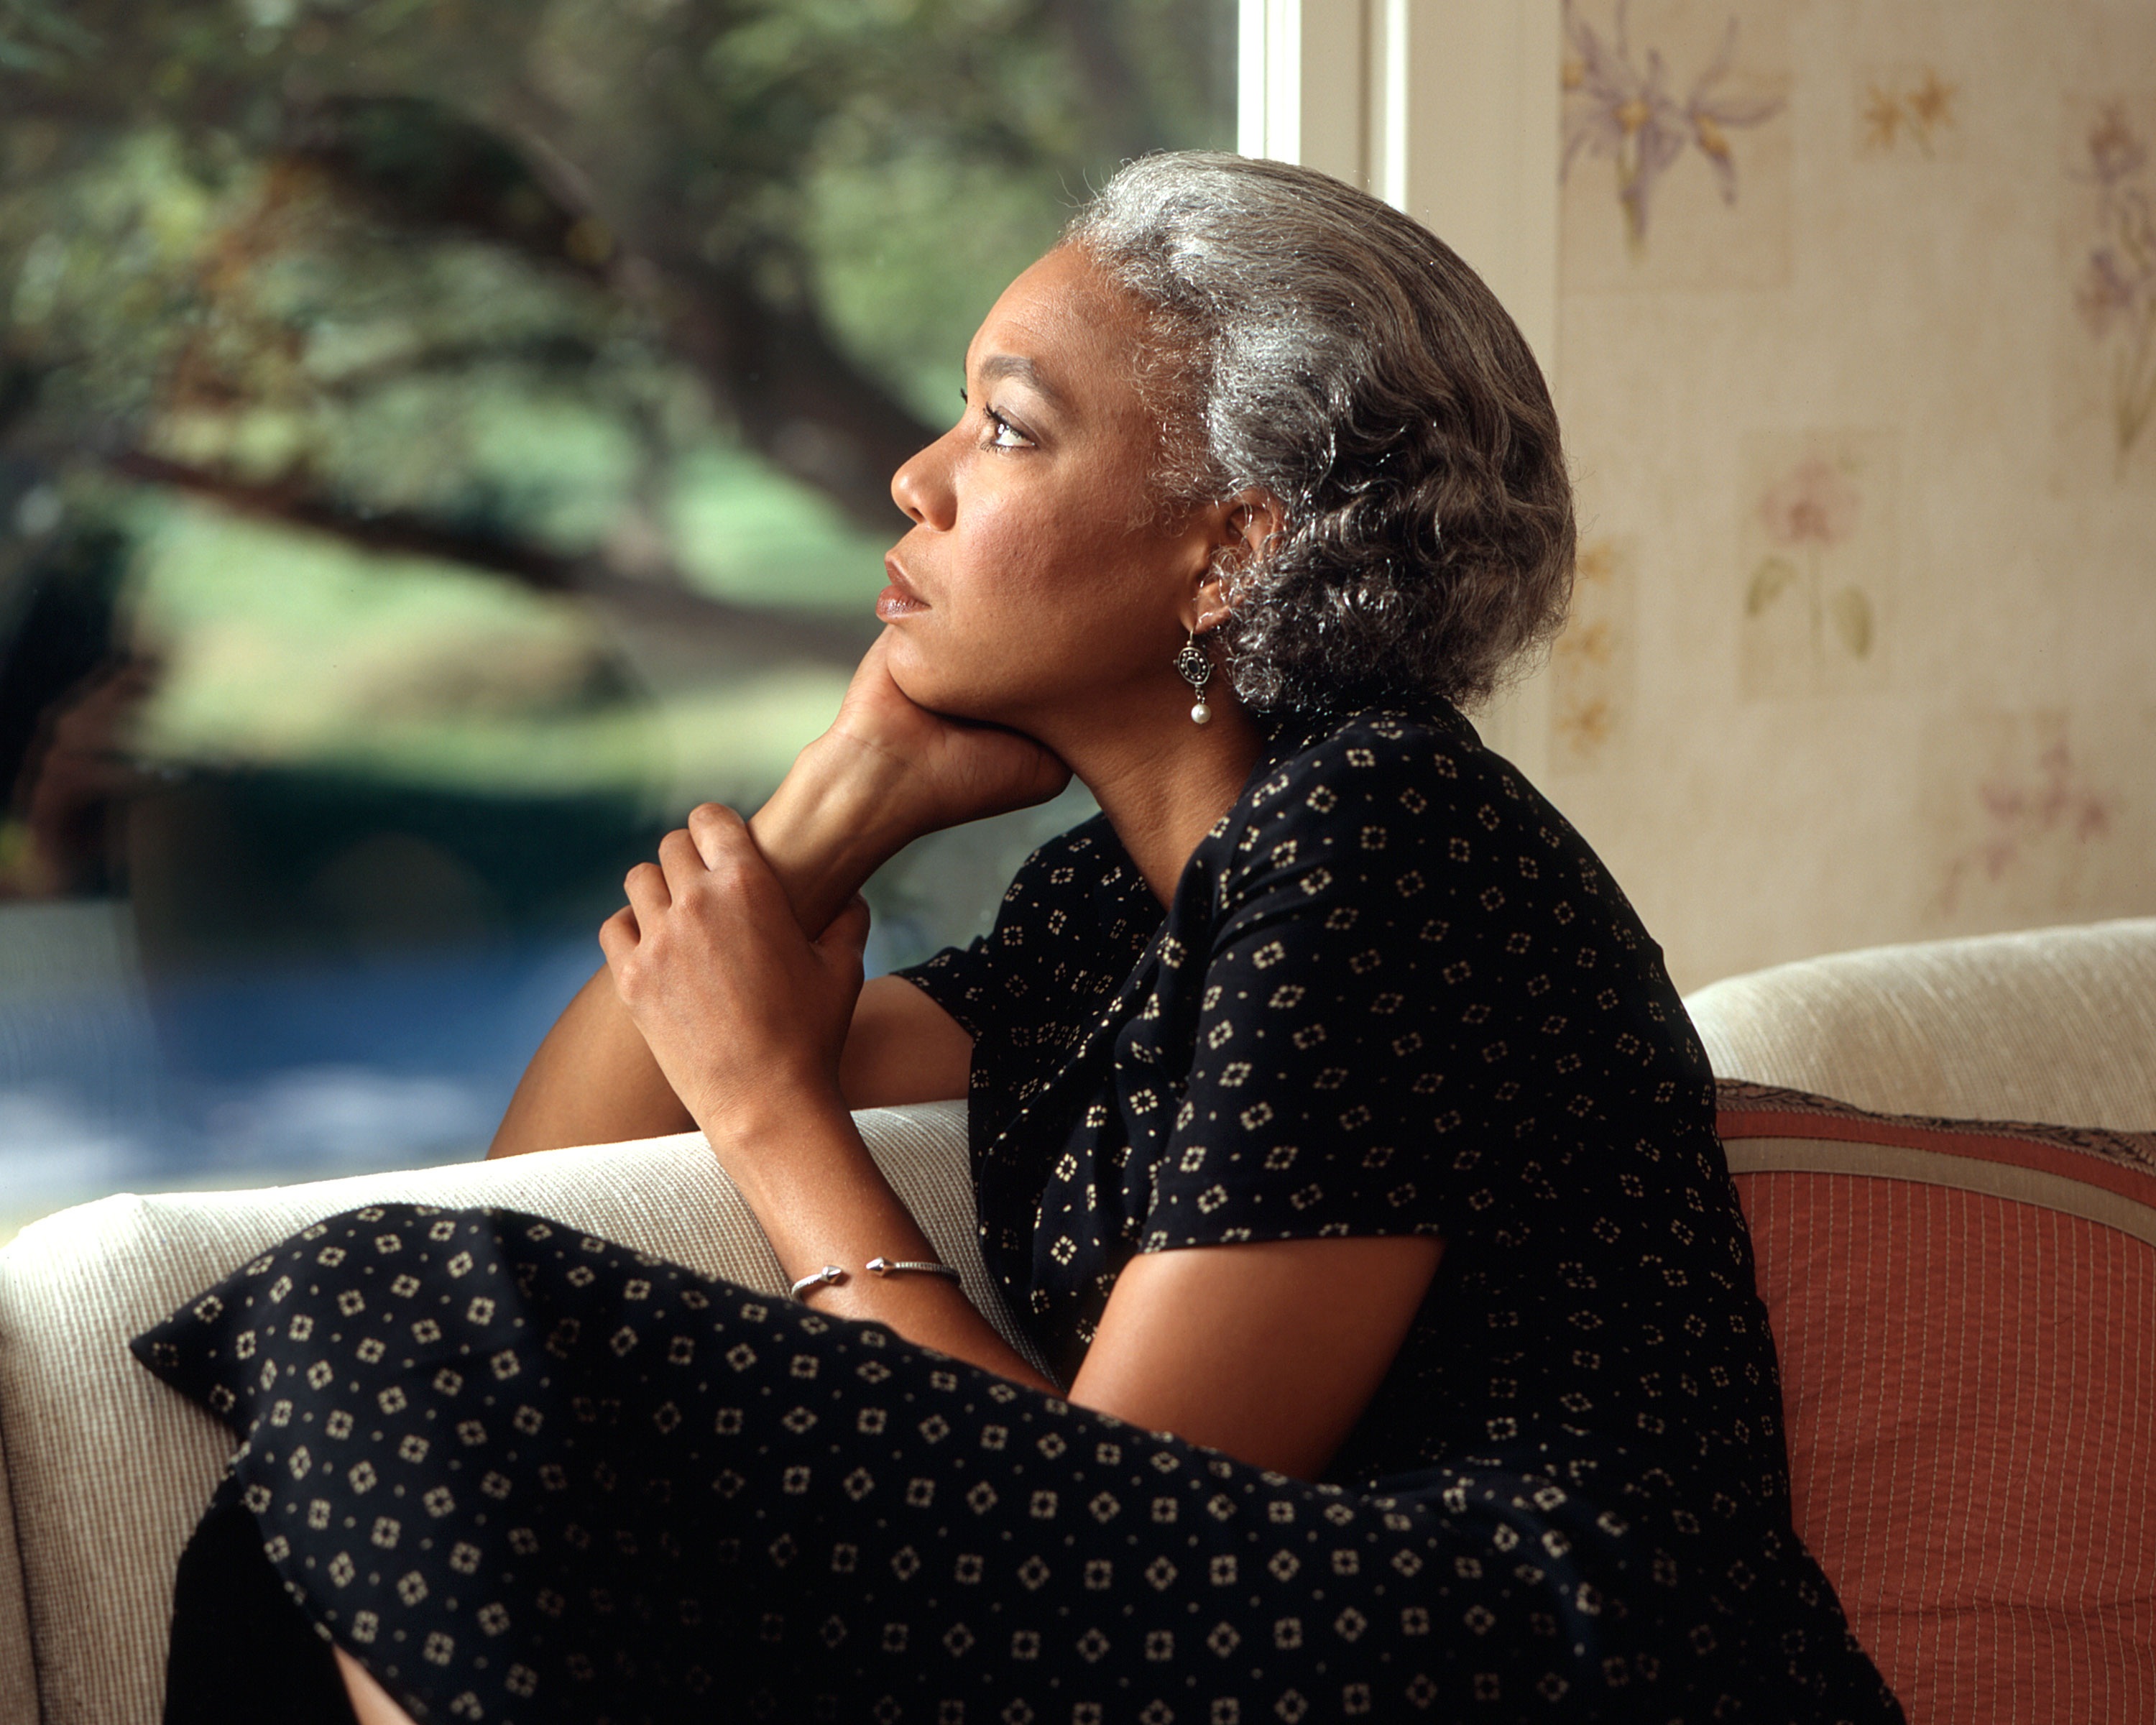
person, people, woman, hair, photography, window, thinking, contemplation, portrait, model, sitting, romance, thoughtful, lady, hairstyle, photograph, beauty, staring, interaction, photo shoot, wondering, pondering, portrait photography, pensive female